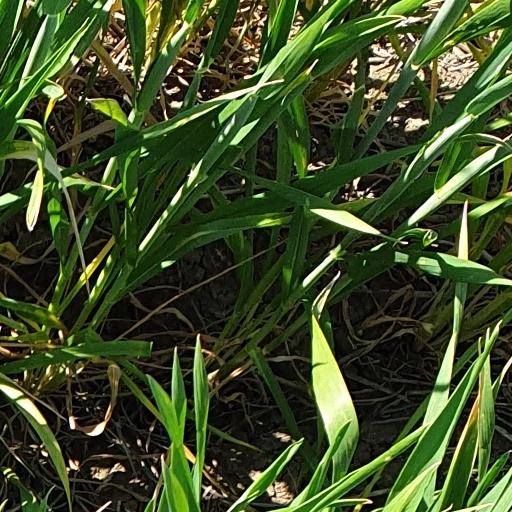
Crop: wheat